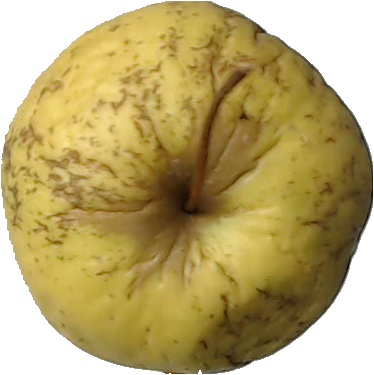
Label: apple_golden_1